José Antônio Moreira Filho, 2nd Baron of Ipanema

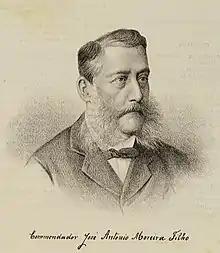

José Antônio Moreira Filho, the second baron with grandee of Ipanema (27 August 1830 — 27 February 1899), was a Brazilian nobleman and businessman in real estate.